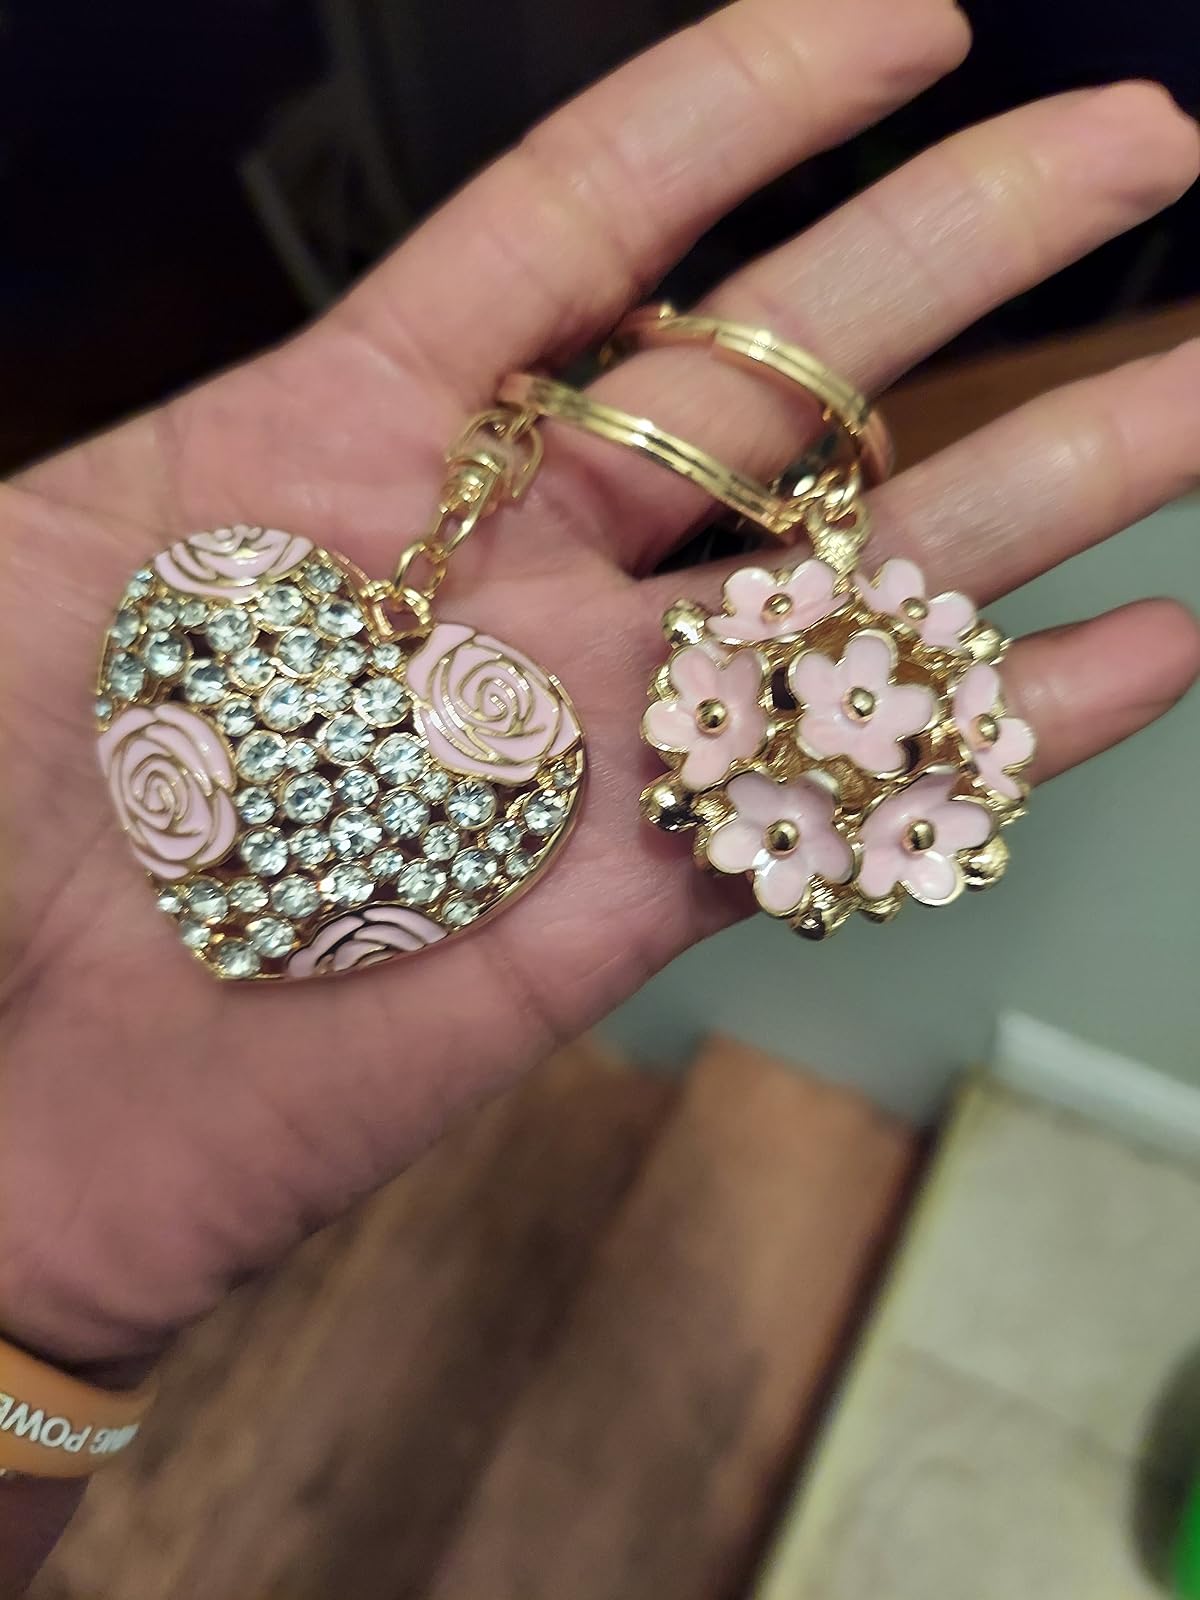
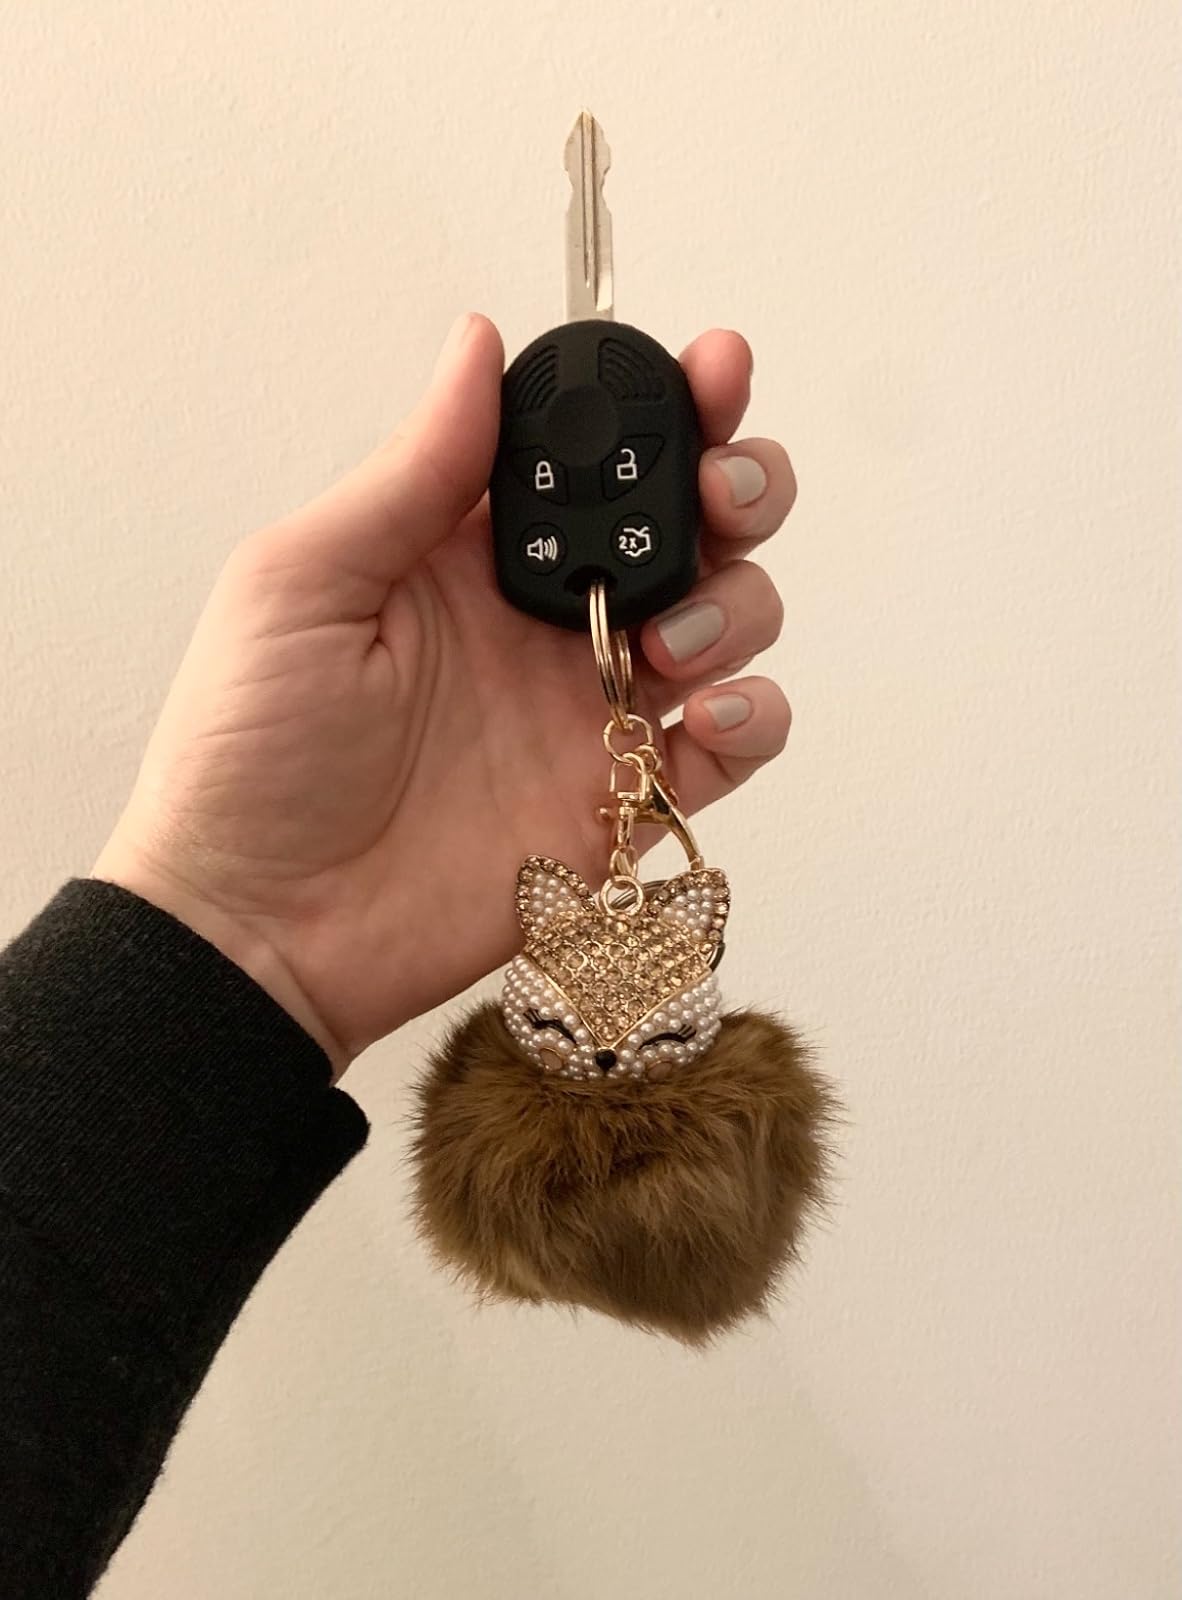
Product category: accessories_keychain
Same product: no